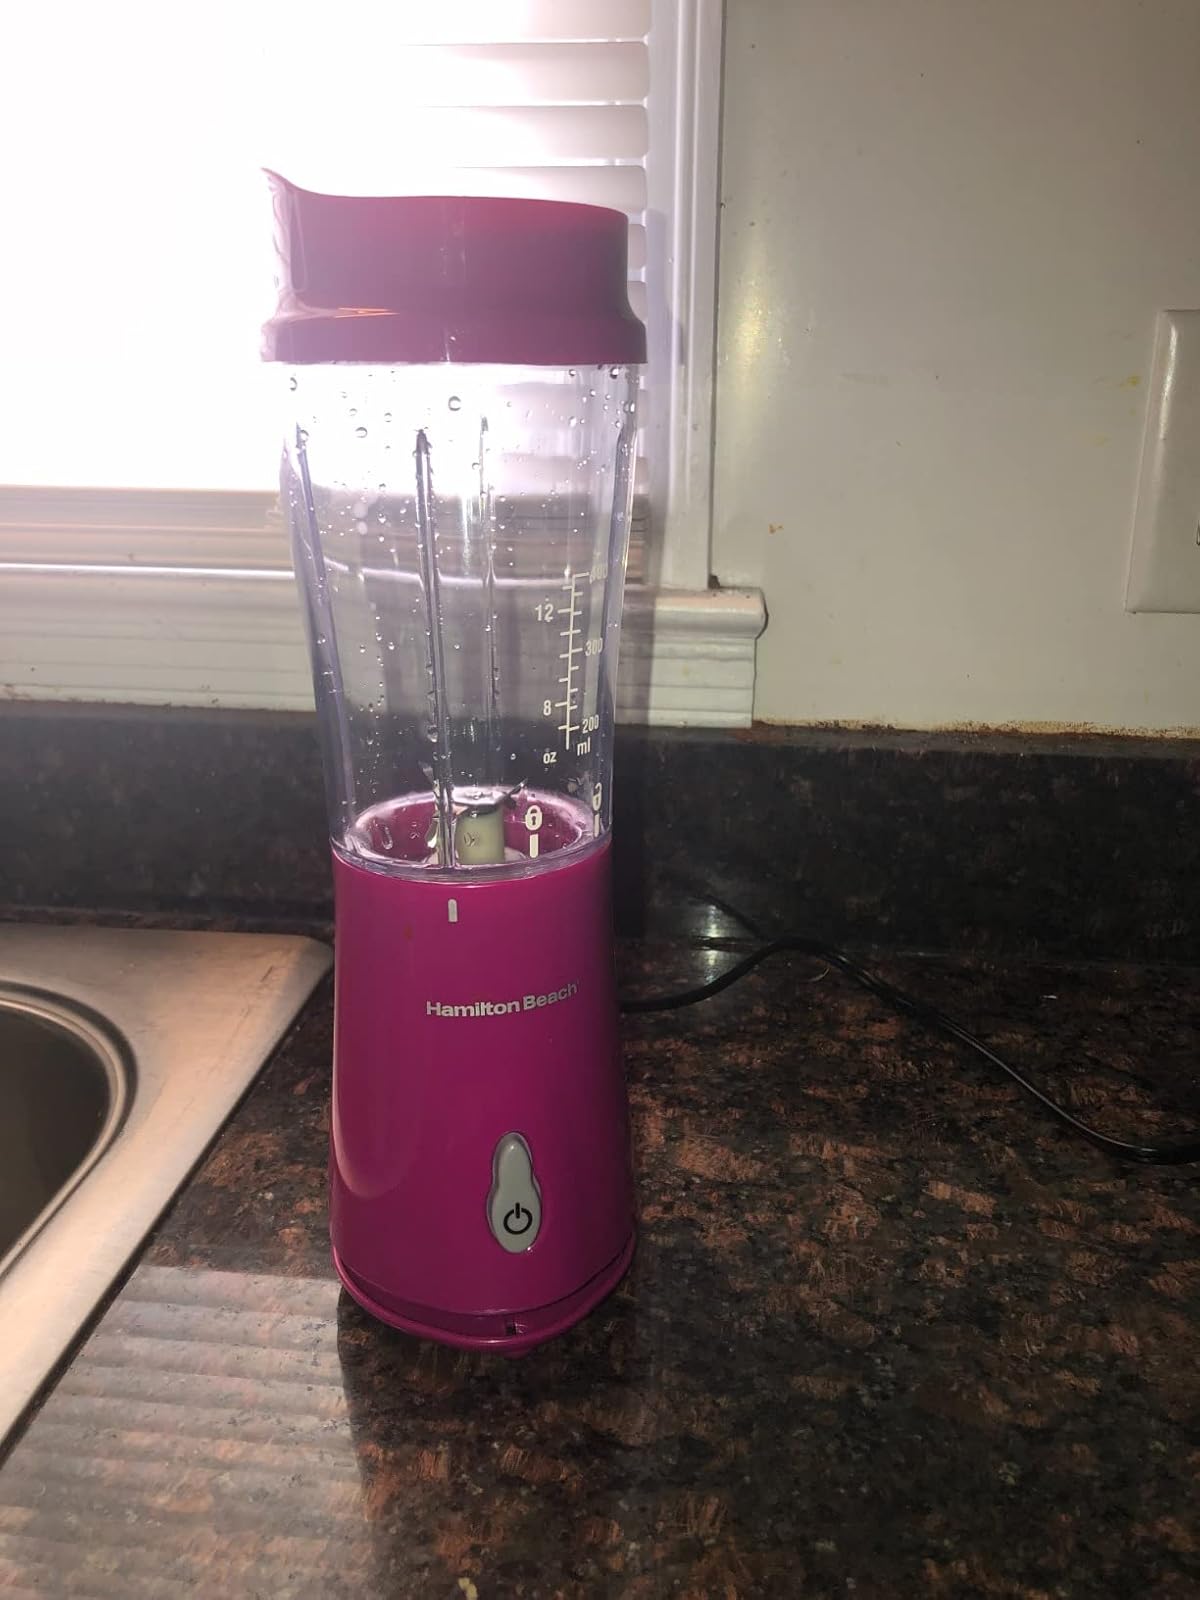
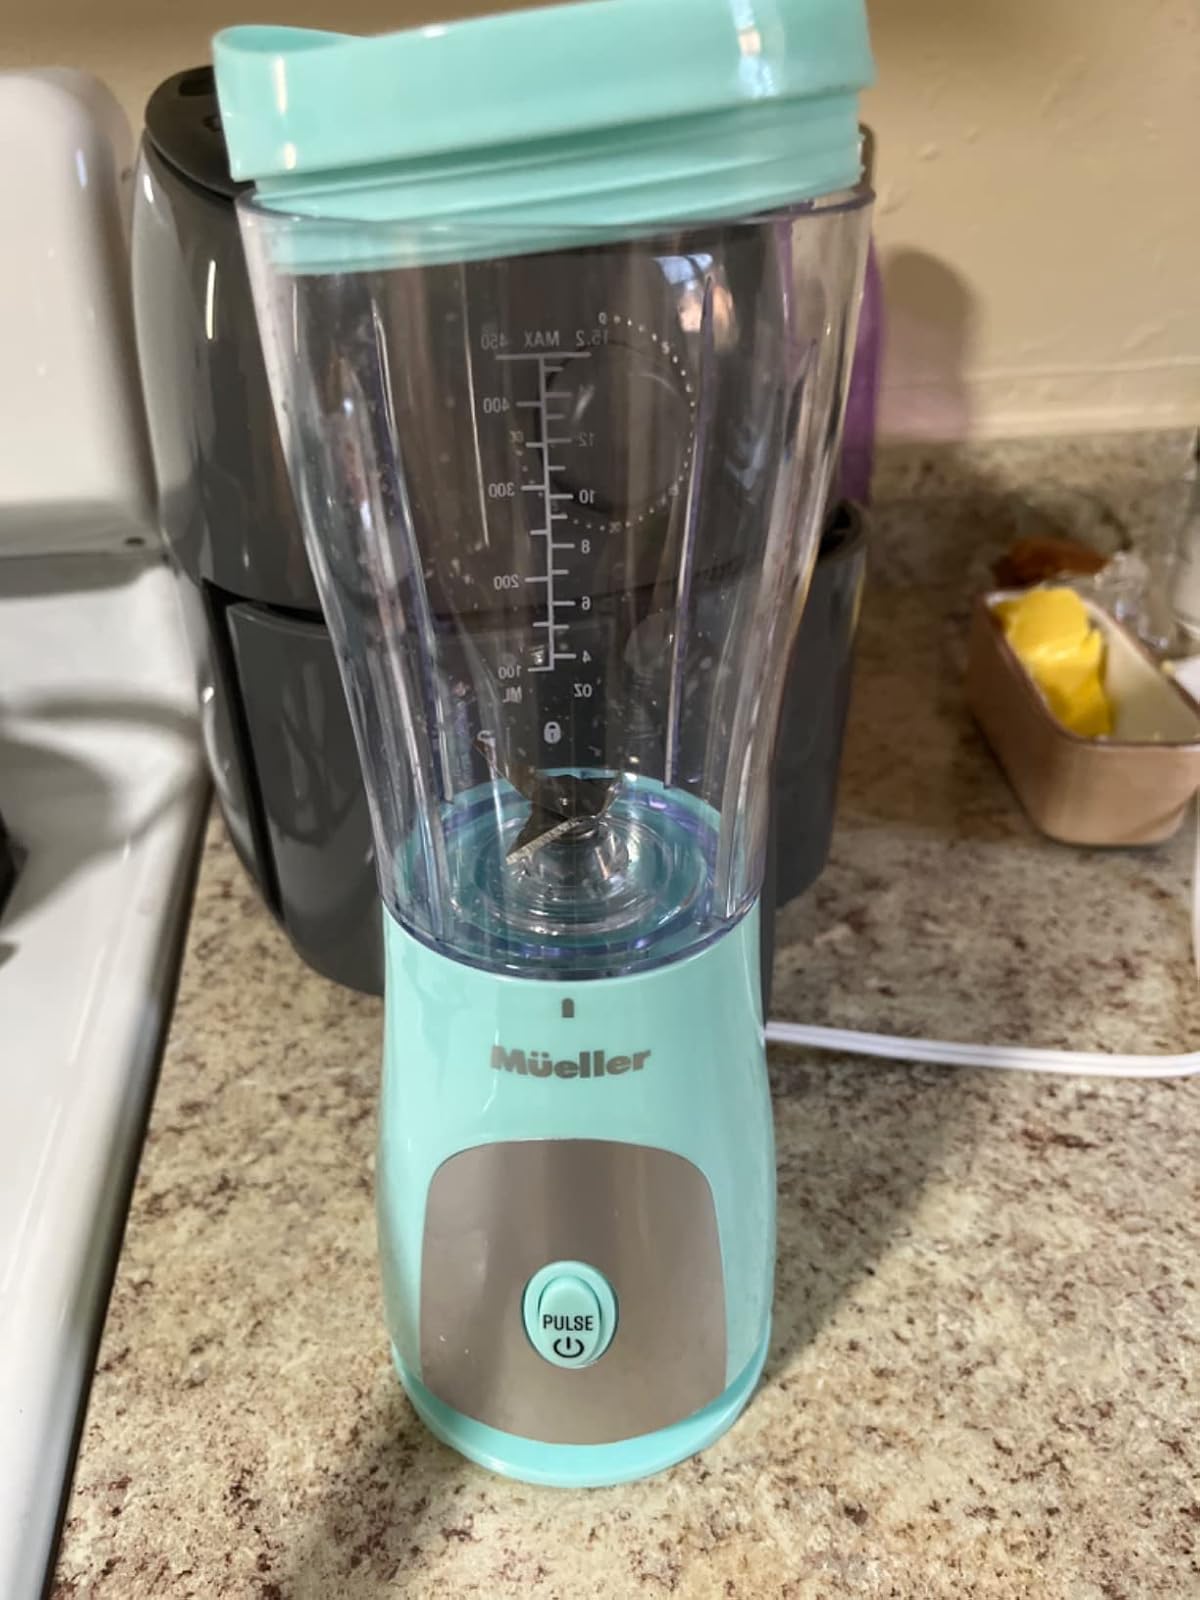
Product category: items_blender
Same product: no